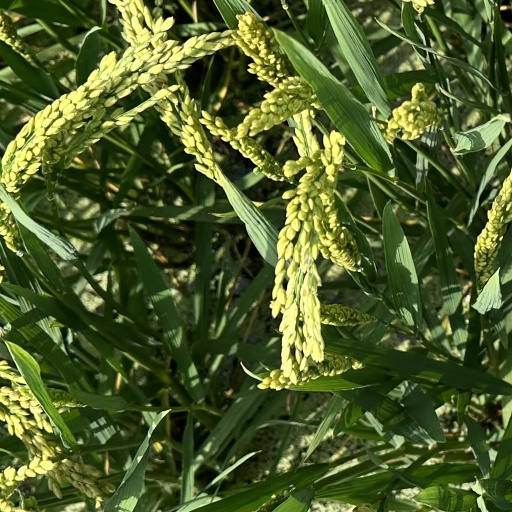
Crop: rice